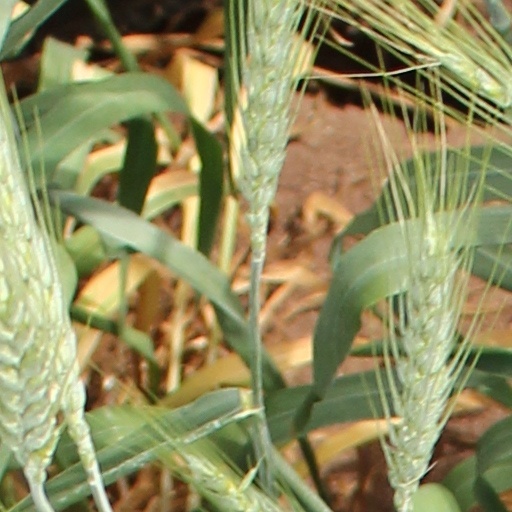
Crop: wheat